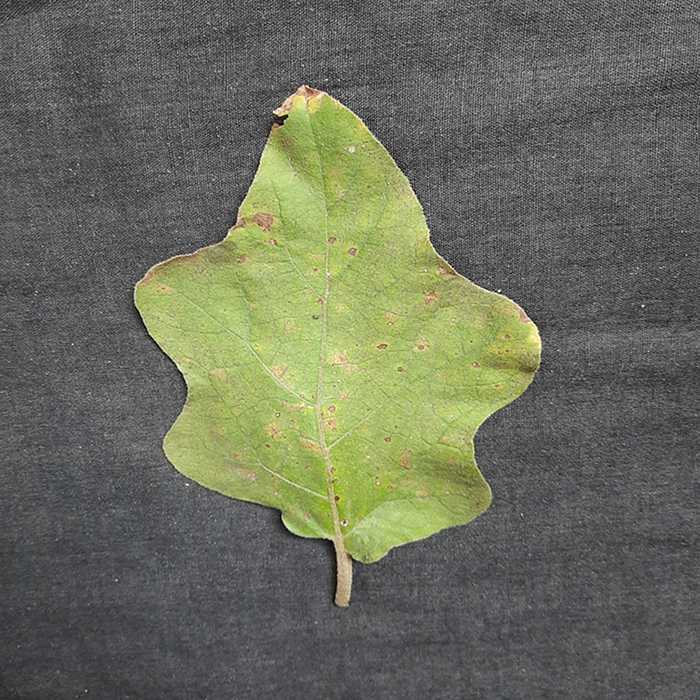
Plant: Eggplant
Label: Eggplant Cercopora leaf spot